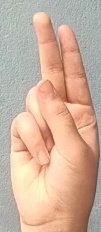
ASL sign: U